Louisa R. Shotwell

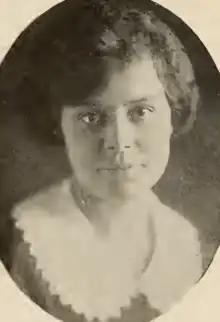
Louisa R. Shotwell, from the 1924 Wellesley College yearbook

Louisa Rossiter Shotwell (May 1, 1902 – January 16, 1993) was an American writer and college administrator. She was also a national official of the National Council of Churches.